The Horologicon

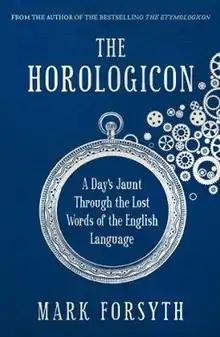
First edition

The Horologicon: A Day's Jaunt Through the Lost Words of the English Language, published in 2012, is a non-fiction book about obscure words by Mark Forsyth.